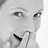
Emotion: surprise